Tucson Toros

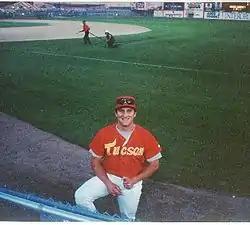
A Tucson Toros pitcher smiles for the camera, circa 1994

At least a few of these were "Tucson" players only by virtue of being sent down to AAA for rehab after an injury.